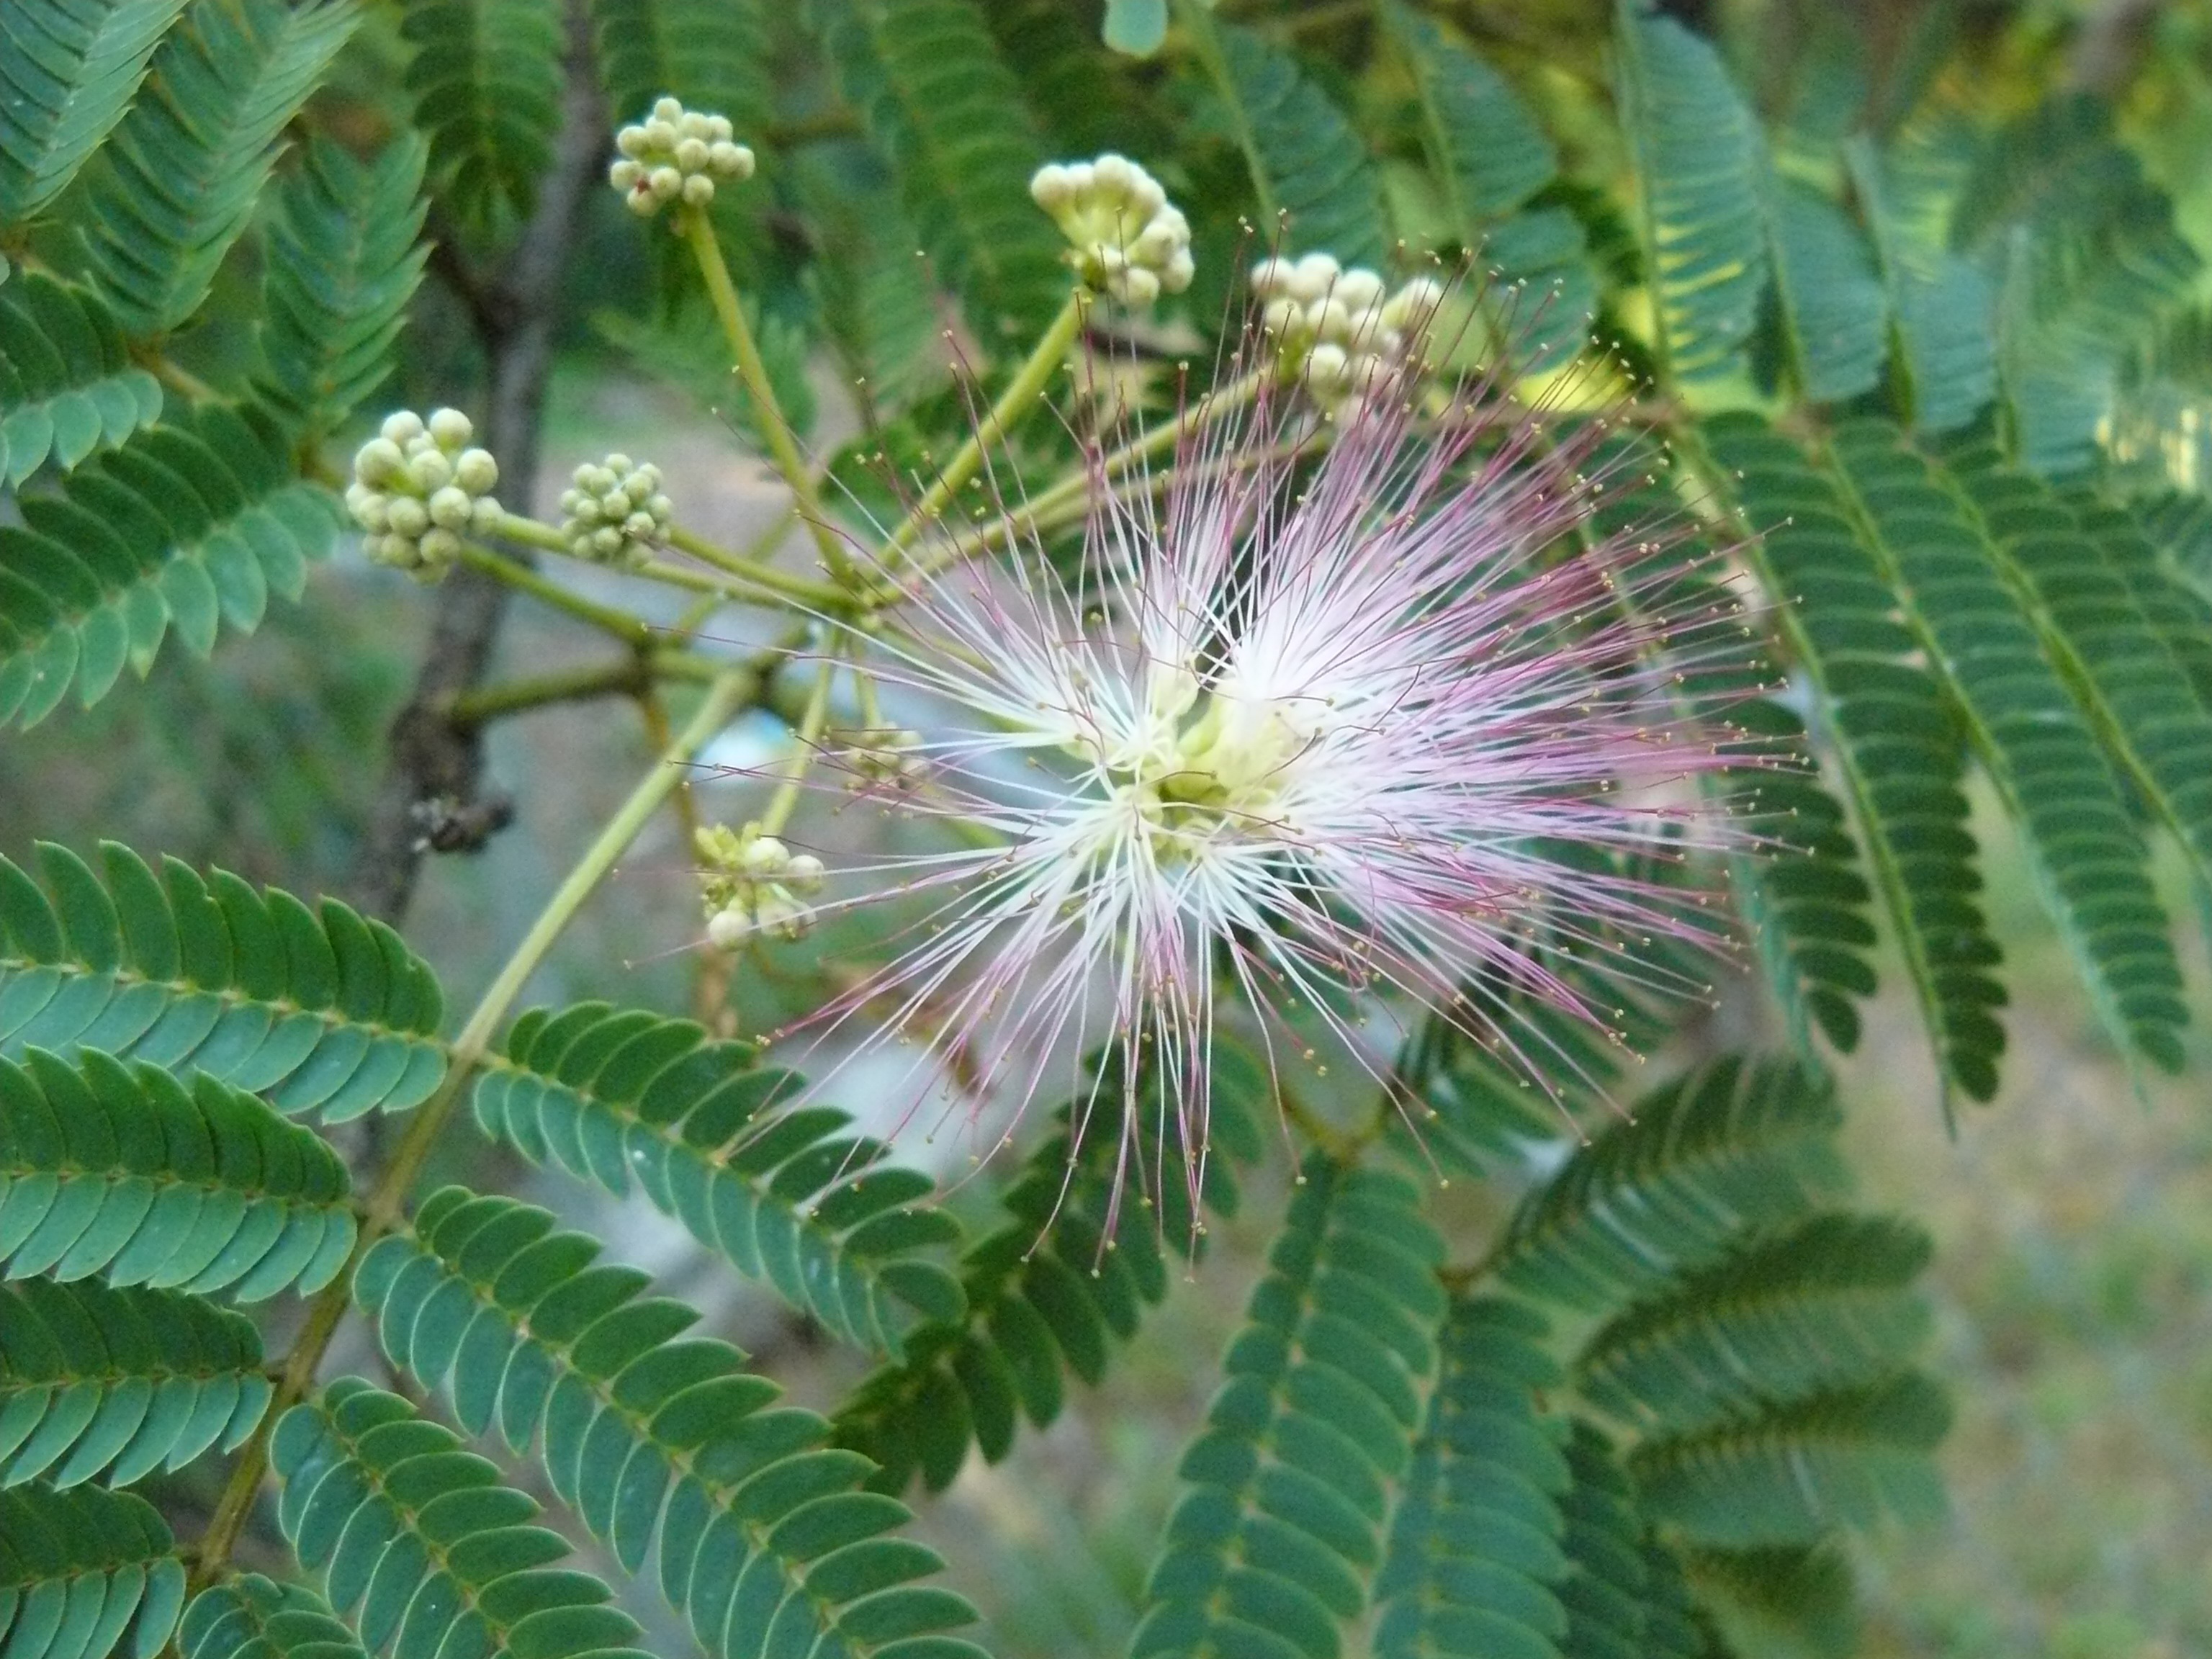
tree, nature, branch, blossom, plant, leaf, flower, bloom, green, produce, botany, flora, shrub, bright, beauty, acacia, mimosa, macro photography, flowering plant, woody plant, land plant, arecales, mimosa tree